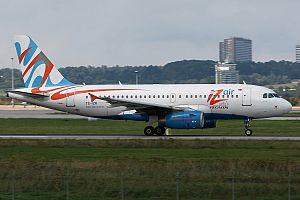
IZair / Flåde
IZair Airbus A319
IZair er et flyselskab, som har hovedkontor i Adnan Menderes Airport i Gaziemir, Izmir, Tyrkiet. Det driver planlagte og charter, indenrigs og internationale service for passagerer.